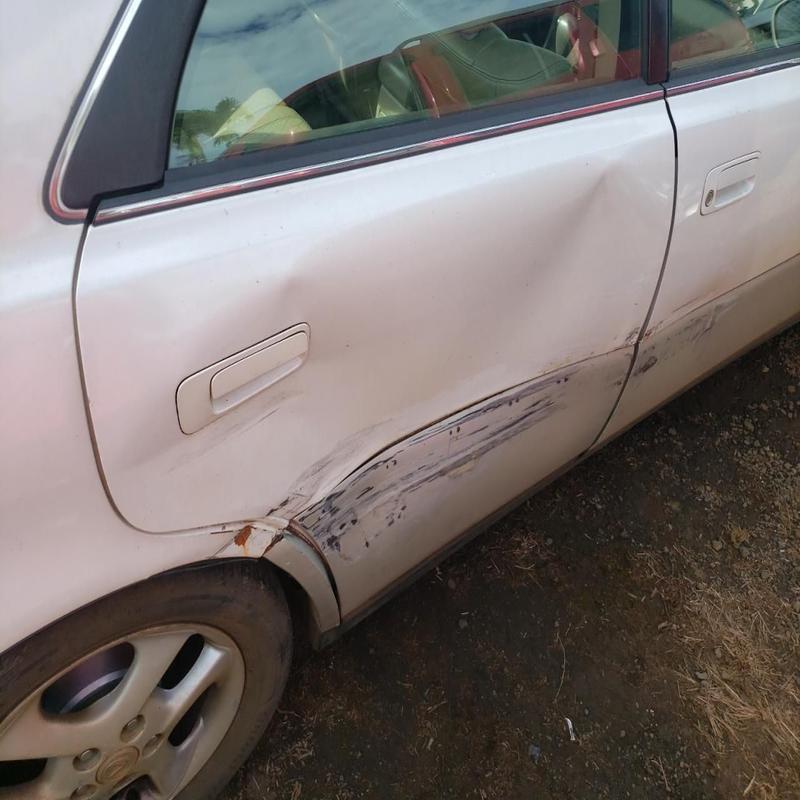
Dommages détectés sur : porte avant droite, porte arrière droite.
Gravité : mineur